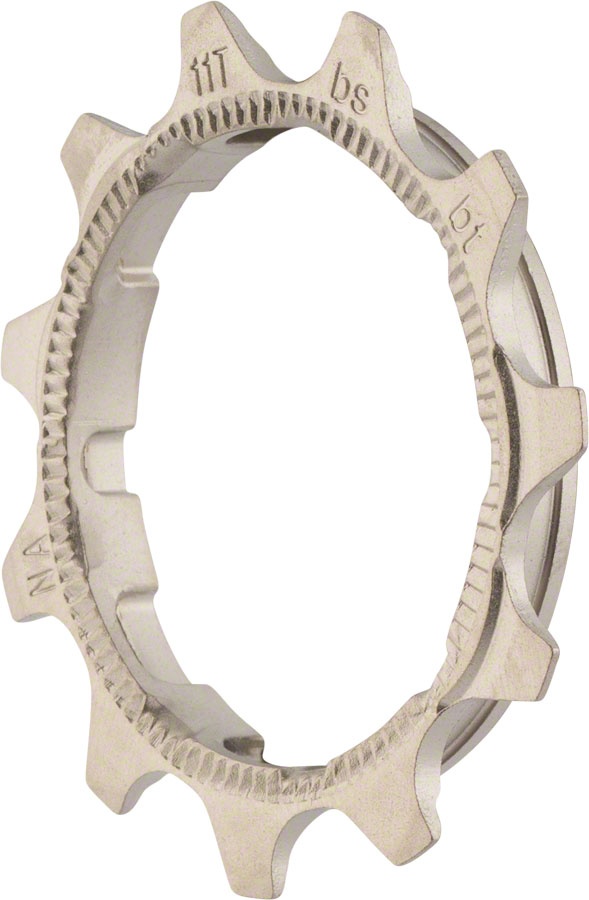
Shimano XTR C SM9000 11Speed 11t cog for 1140t Cassette
XTR/XT 11-Speed Brand: Shimano Model: K3130 Length: 1.91 Width: 1.91 Height: 0.35 Weight lb: 0.05 Part Number: Y1PU11000 Barcode: 689228919013
Brand: Shimano
Category: Sporting Goods > Outdoor Recreation > Cycling > Bicycle Parts > Bicycle Drivetrain Parts > Bicycle Cassettes & Freewheels